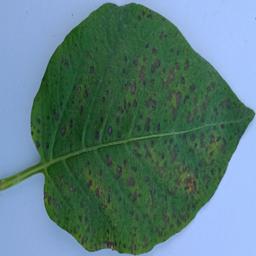
Etiqueta: Tizon_Temprano